Crown jewels

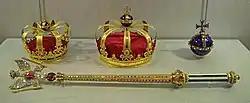
Left: crown of Sophie Charlotte, middle: Crown of Frederick I, bottom: royal sceptre of Frederick I, right: royal orb of Frederick I.

In 1806, Napoleon I of France conquered the Holy Roman Empire. He restructured the many German states and the Duchy of Bavaria was promoted to a kingdom. The ruling Wittelsbach duke became King Maximilian of Bavaria. With his new status, the king ordered new regalia to be made, which included the Wittelsbach Diamond, an oval Old Mine cut blue diamond. The diamond's history dates back to the 1660s and for the most part has been uneventful. The gem was offered with other Bavarian crown jewels in a 1931 auction at Christie's in London, but apparently it did not sell, nor did it return to its display in Munich. Rumours included one that the stone had been sold illegally in 1932 through a Munich jeweller and had reappeared in the Netherlands. Later research indicated that the gem had actually been sold in Belgium in 1951 and that it had changed hands again in 1955. In 1958 millions of visitors came to Brussels for the World Exhibition, which included the jewellery display which included a large blue diamond. But no one was aware it was the missing Wittelsbach Diamond. In January 1962 Joseph Komkommer, a leading figure in the Belgian diamond industry, received a phone call asking him to look at an Old Mine cut diamond with a view of its recutting. When he opened the package he found a dark blue diamond, which is among the rarest and most valuable of gems. Komkommer at once recognized that the diamond was one of historical significance and that it would be a tragedy to recut it. With the assistance of his son, Jacques Komkommer, he identified the diamond as the 'lost' blue diamond. He thereupon formed a consortium of diamond buyers from Belgium and the United States which purchased the diamond, then valued at £180,000. The vendors were the trustees of an estate whose identity remained undisclosed. Finally, the Wittelsbach was acquired by private collector in 1964. It was announced in October 2008 the diamond would be offered for auction at Christie's in December. Its original Golden Fleece ornament can be seen today in the Treasury of the Residenz Palace in Munich, a blue glass replica of the Wittelsbach in place of where the diamond was set.